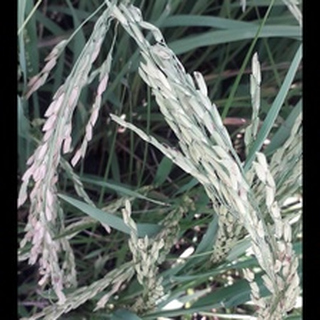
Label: healthy_rice